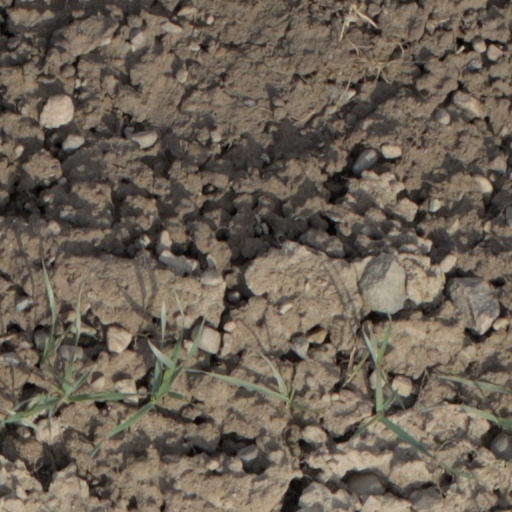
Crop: wheat